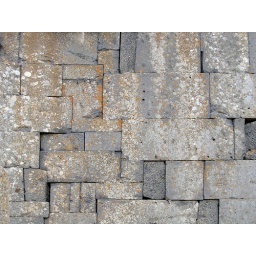
stone wall in a temple reused or rebuild as a church.